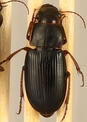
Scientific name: Harpalus paratus
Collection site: North Sterling NEON (STER), plot STER_033